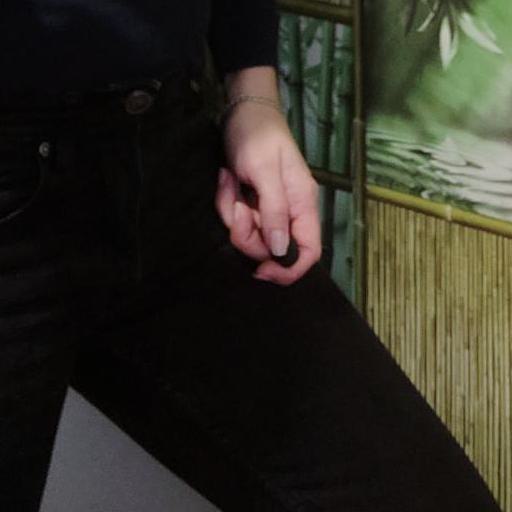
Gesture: no_gesture